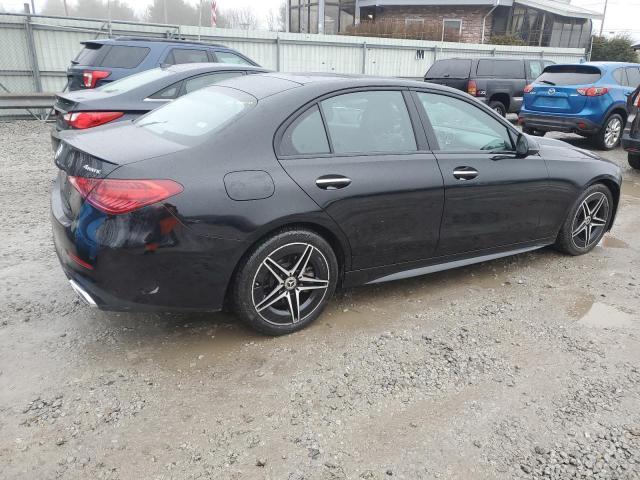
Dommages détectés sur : pare-choc arrière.
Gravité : mineur